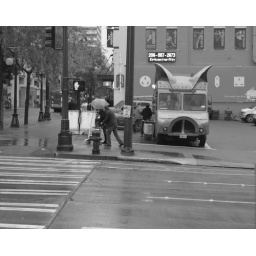
Seattle pig truck in the rain